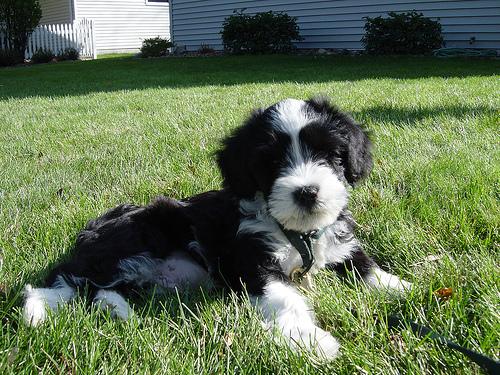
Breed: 203-n000021-Tibetan_terrier